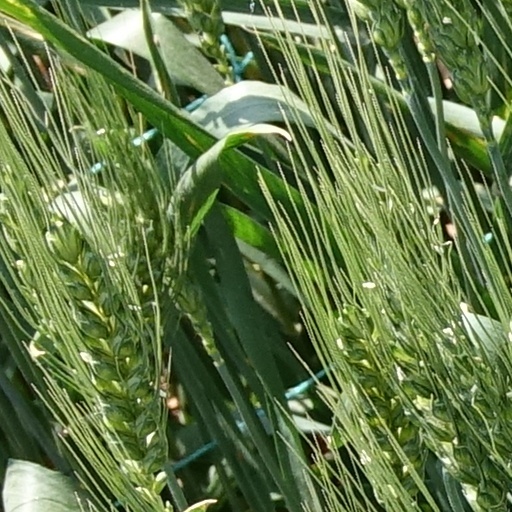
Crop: wheat